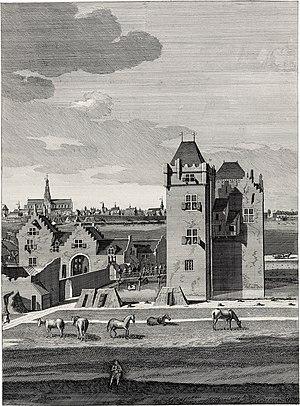
Le siège de la ville de Haarlem dans les années 1572-1573 par les Espagnols sous Fadrique Álvarez de Toledo (Don Frédéric), fils du duc d'Albe. Grande représentation avoir une vue de la ville par le nord, sur papier après un dessin contemporain. Pour le droit est le château Ter Kleef, dans la distance de l'église Saint-Bavon.Español: Sitio de la ciudad de Haarlem, en los años 1572-1573 por los españoles menores de Fadrique Álvarez de Toledo (Don Federico), hijo del duque de Alba. Gran representación que tiene una vista de la ciudad desde el norte, en la impresión después de un dibujo contemporáneo. A la derecha está castillo Ter Kleef, en la distancia de la iglesia de San Bavón.